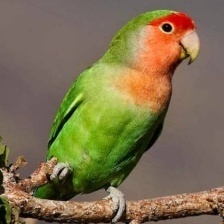
Species: ROSY FACED LOVEBIRD
Scientific name: AGAPORNIS ROSEICOLLIS